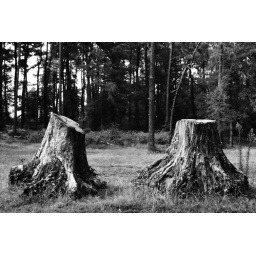
These dug-up tree stumps were just sitting in the middle of a clearing. Bizzare.